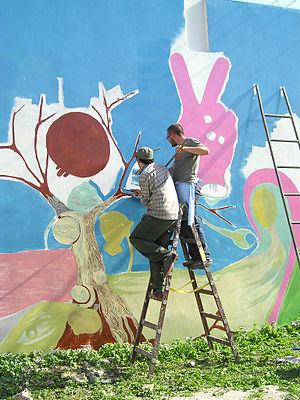
Chantier du Service civil international à Jénine, en Palestine, 2005